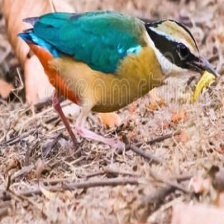
Species: INDIAN PITTA
Scientific name: PITTA BRACHYURA